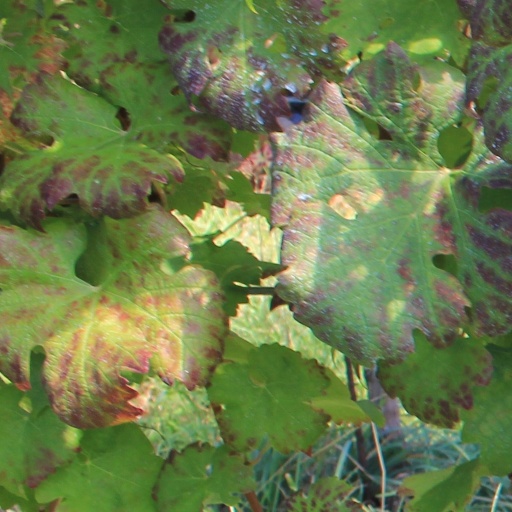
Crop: grape